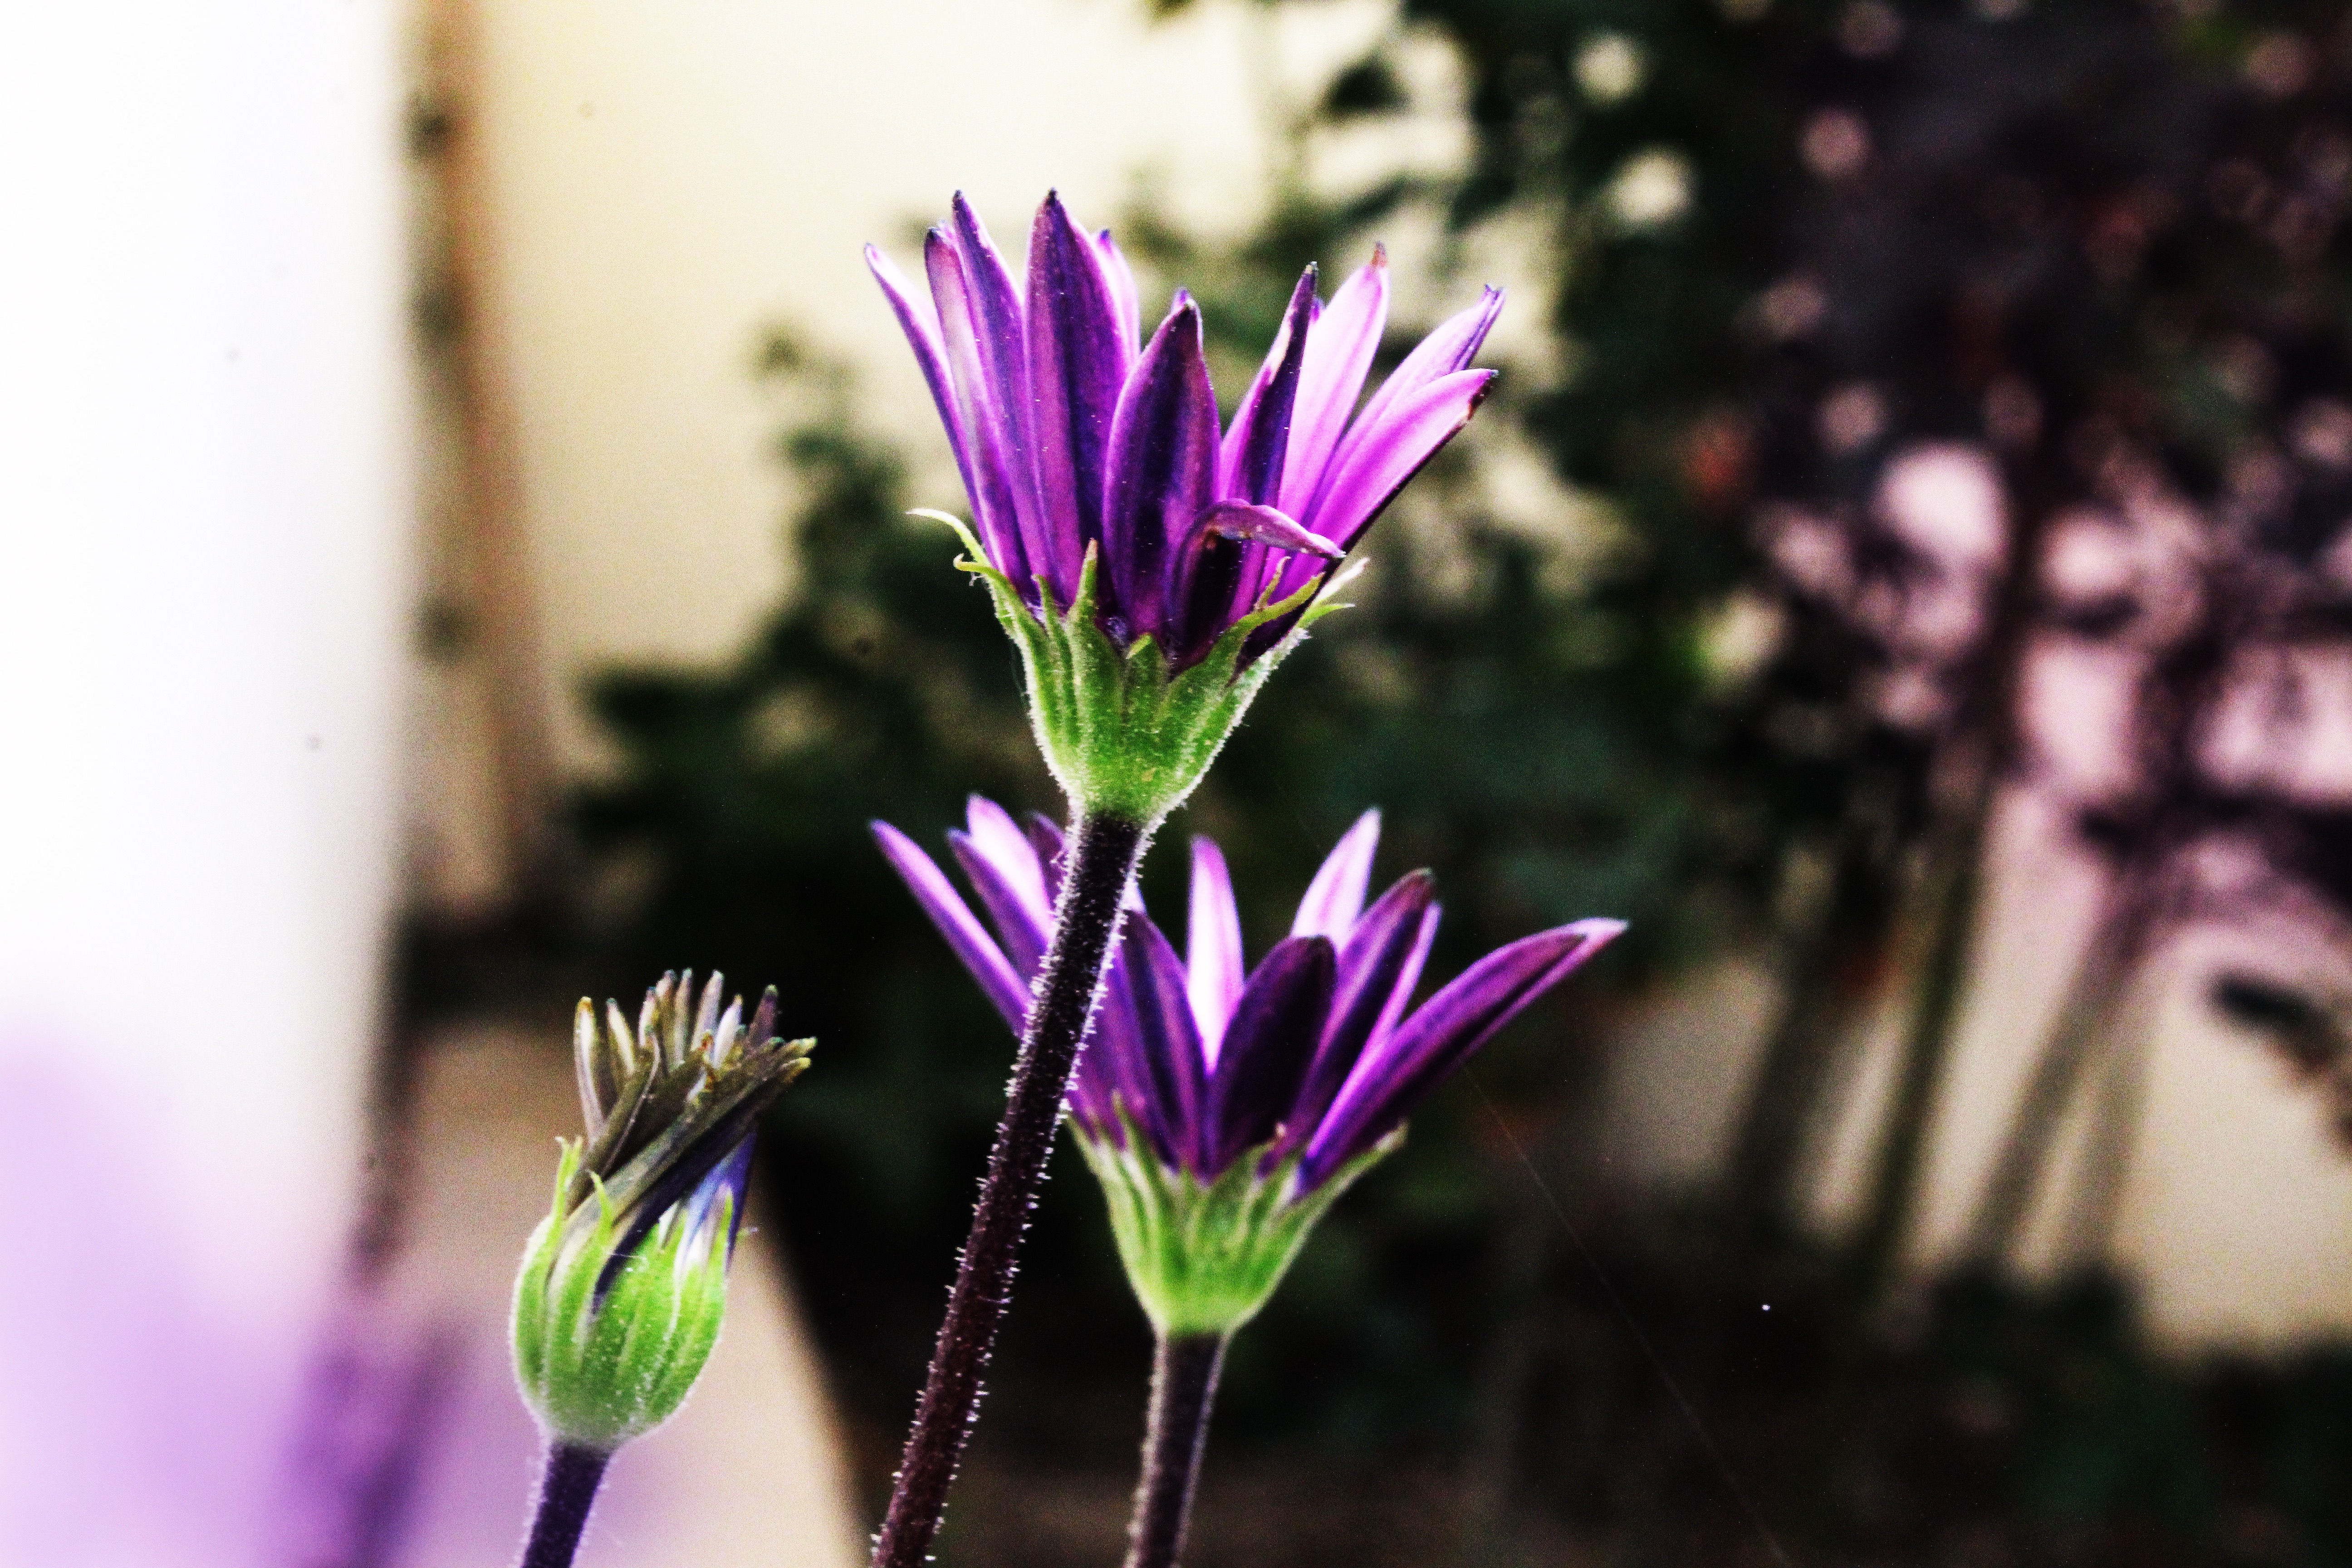
nature, grass, blossom, plant, photography, leaf, flower, purple, petal, spring, green, herb, botany, flora, lavender, wildflower, close up, floristry, macro photography, flowering plant, plant stem, land plant